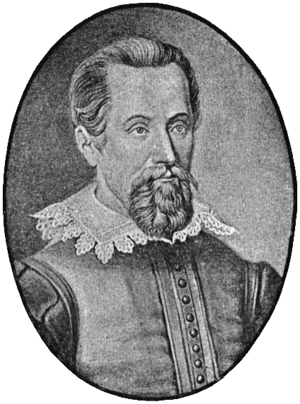
En astronomie, les lois de Kepler décrivent les propriétés principales du mouvement des planètes autour du Soleil.